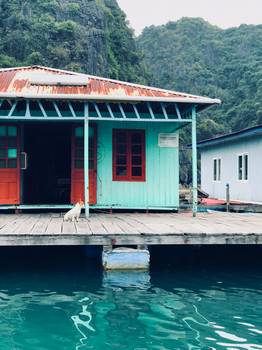
Label: No Watermark